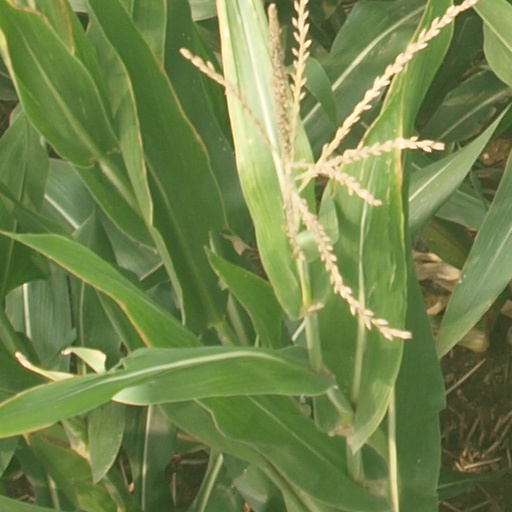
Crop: maize; corn